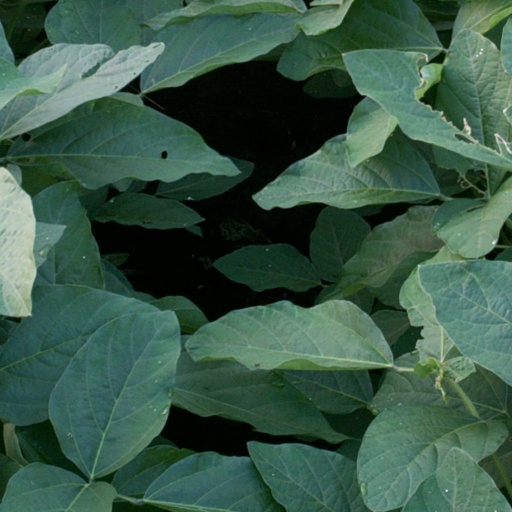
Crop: soybean